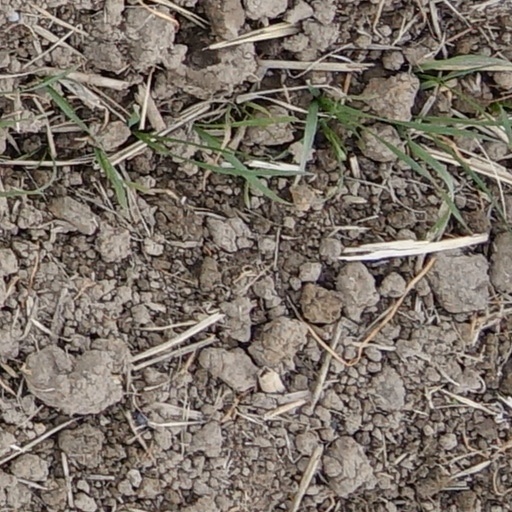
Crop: wheat